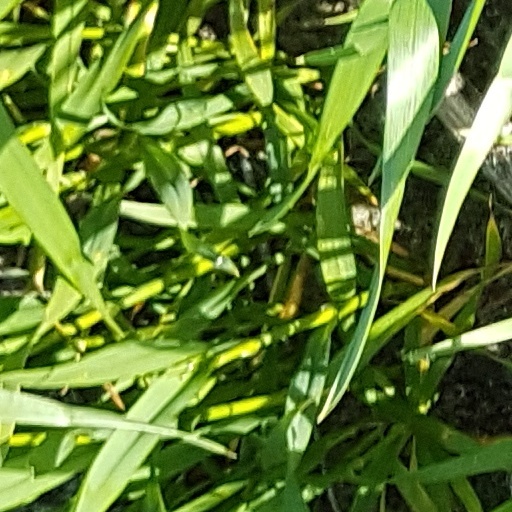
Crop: wheat